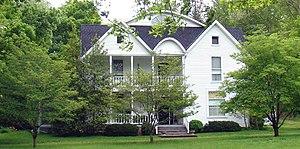
La ville de Frenchburg est le siège du comté de Menifee, dans l’État du Kentucky, aux États-Unis. Sa population s’élevait à 486 habitants lors du recensement de 2010, estimée à 535 habitants en 2016.